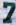
Number: 7